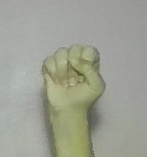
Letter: saad